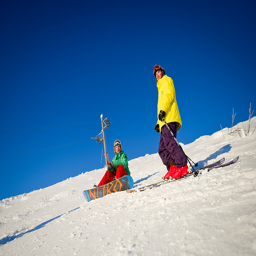
A couple of guys wearing skis and a snowboard.
Two men preparing to go down a mountain of snow.
A snowboarder and a skier on a ski slope.
A snowboarder sits in the snow beside a standing skier.
Two people getting ready to ski and snowboard down a hill